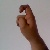
The image shows a hand gesture representing the letter 'X' in Indian Sign Language.